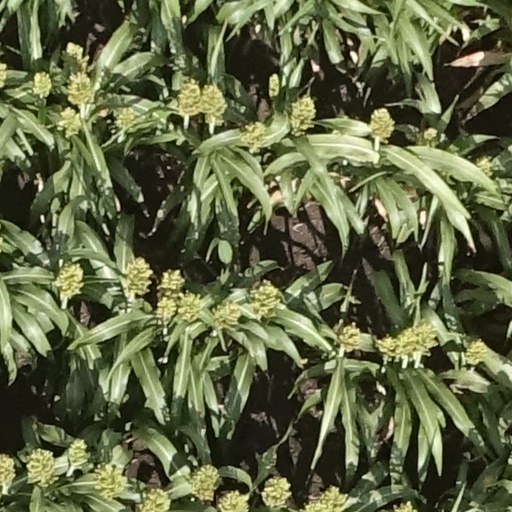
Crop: sorghum